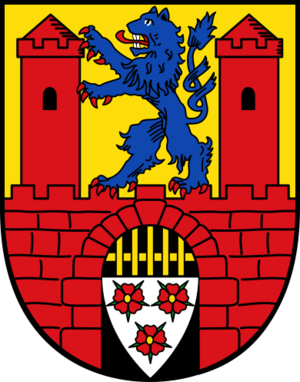
Pattensen
Coat of arms of Pattensen
Pattensen er en tysk by i Region Hannover i Niedersachsen, beliggende ca. 12 km syd for Hannover.